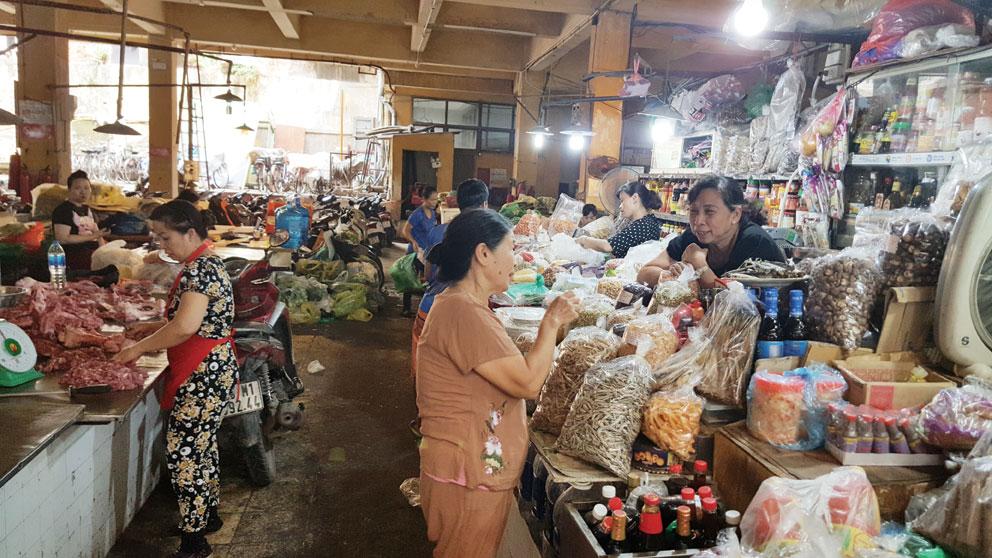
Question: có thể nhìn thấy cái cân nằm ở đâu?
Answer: cái cân nằm tại quầy thịt của người phụ nữ đeo tạp dề đỏ